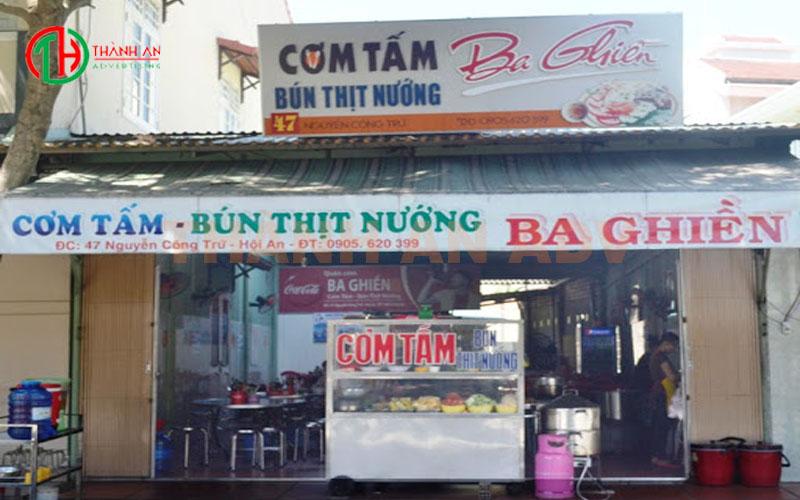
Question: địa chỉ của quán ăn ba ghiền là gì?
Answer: địa chỉ của quán ăn ba ghiền là 47 nguyễn công trứ, hội an